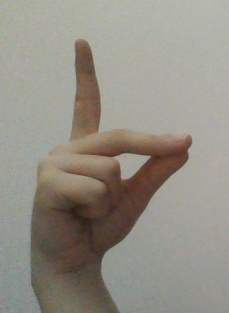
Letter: ta